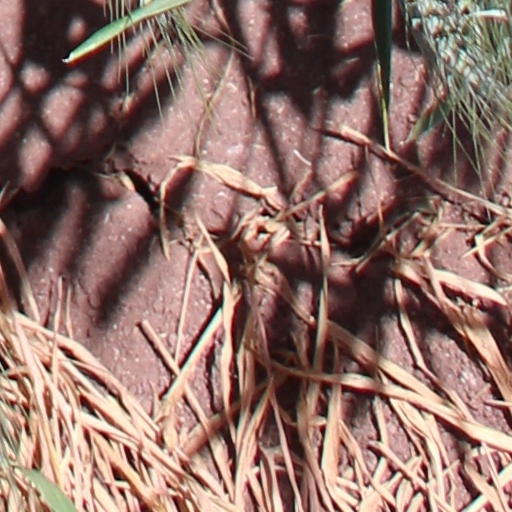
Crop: wheat